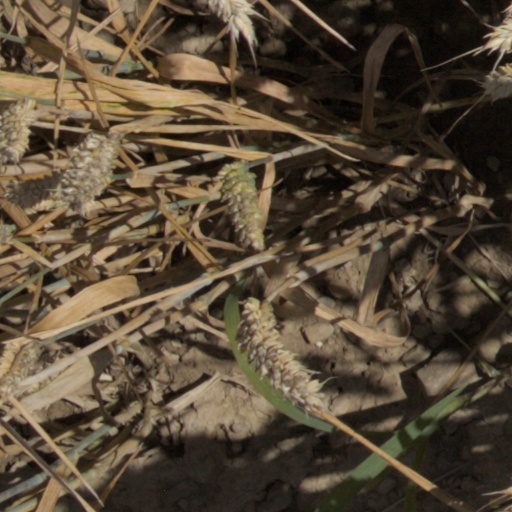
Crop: wheat